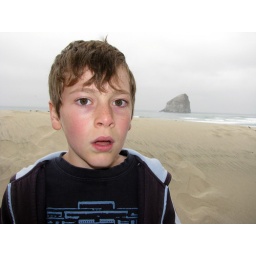
Taken from living room window of house we rented in Pacific City.